Answer in natural language. Considering the relative positions, where is wall paint (highlighted by a red box) with respect to white rhombus toilet (highlighted by a green box)? Choose between the following options: right or left
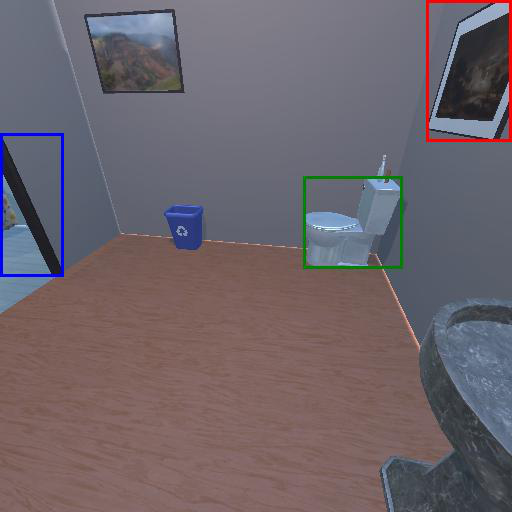
<answer>right</answer>